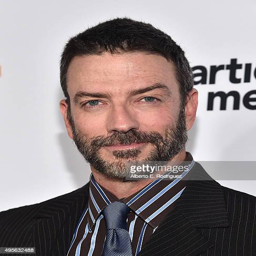
actor attends a special screening